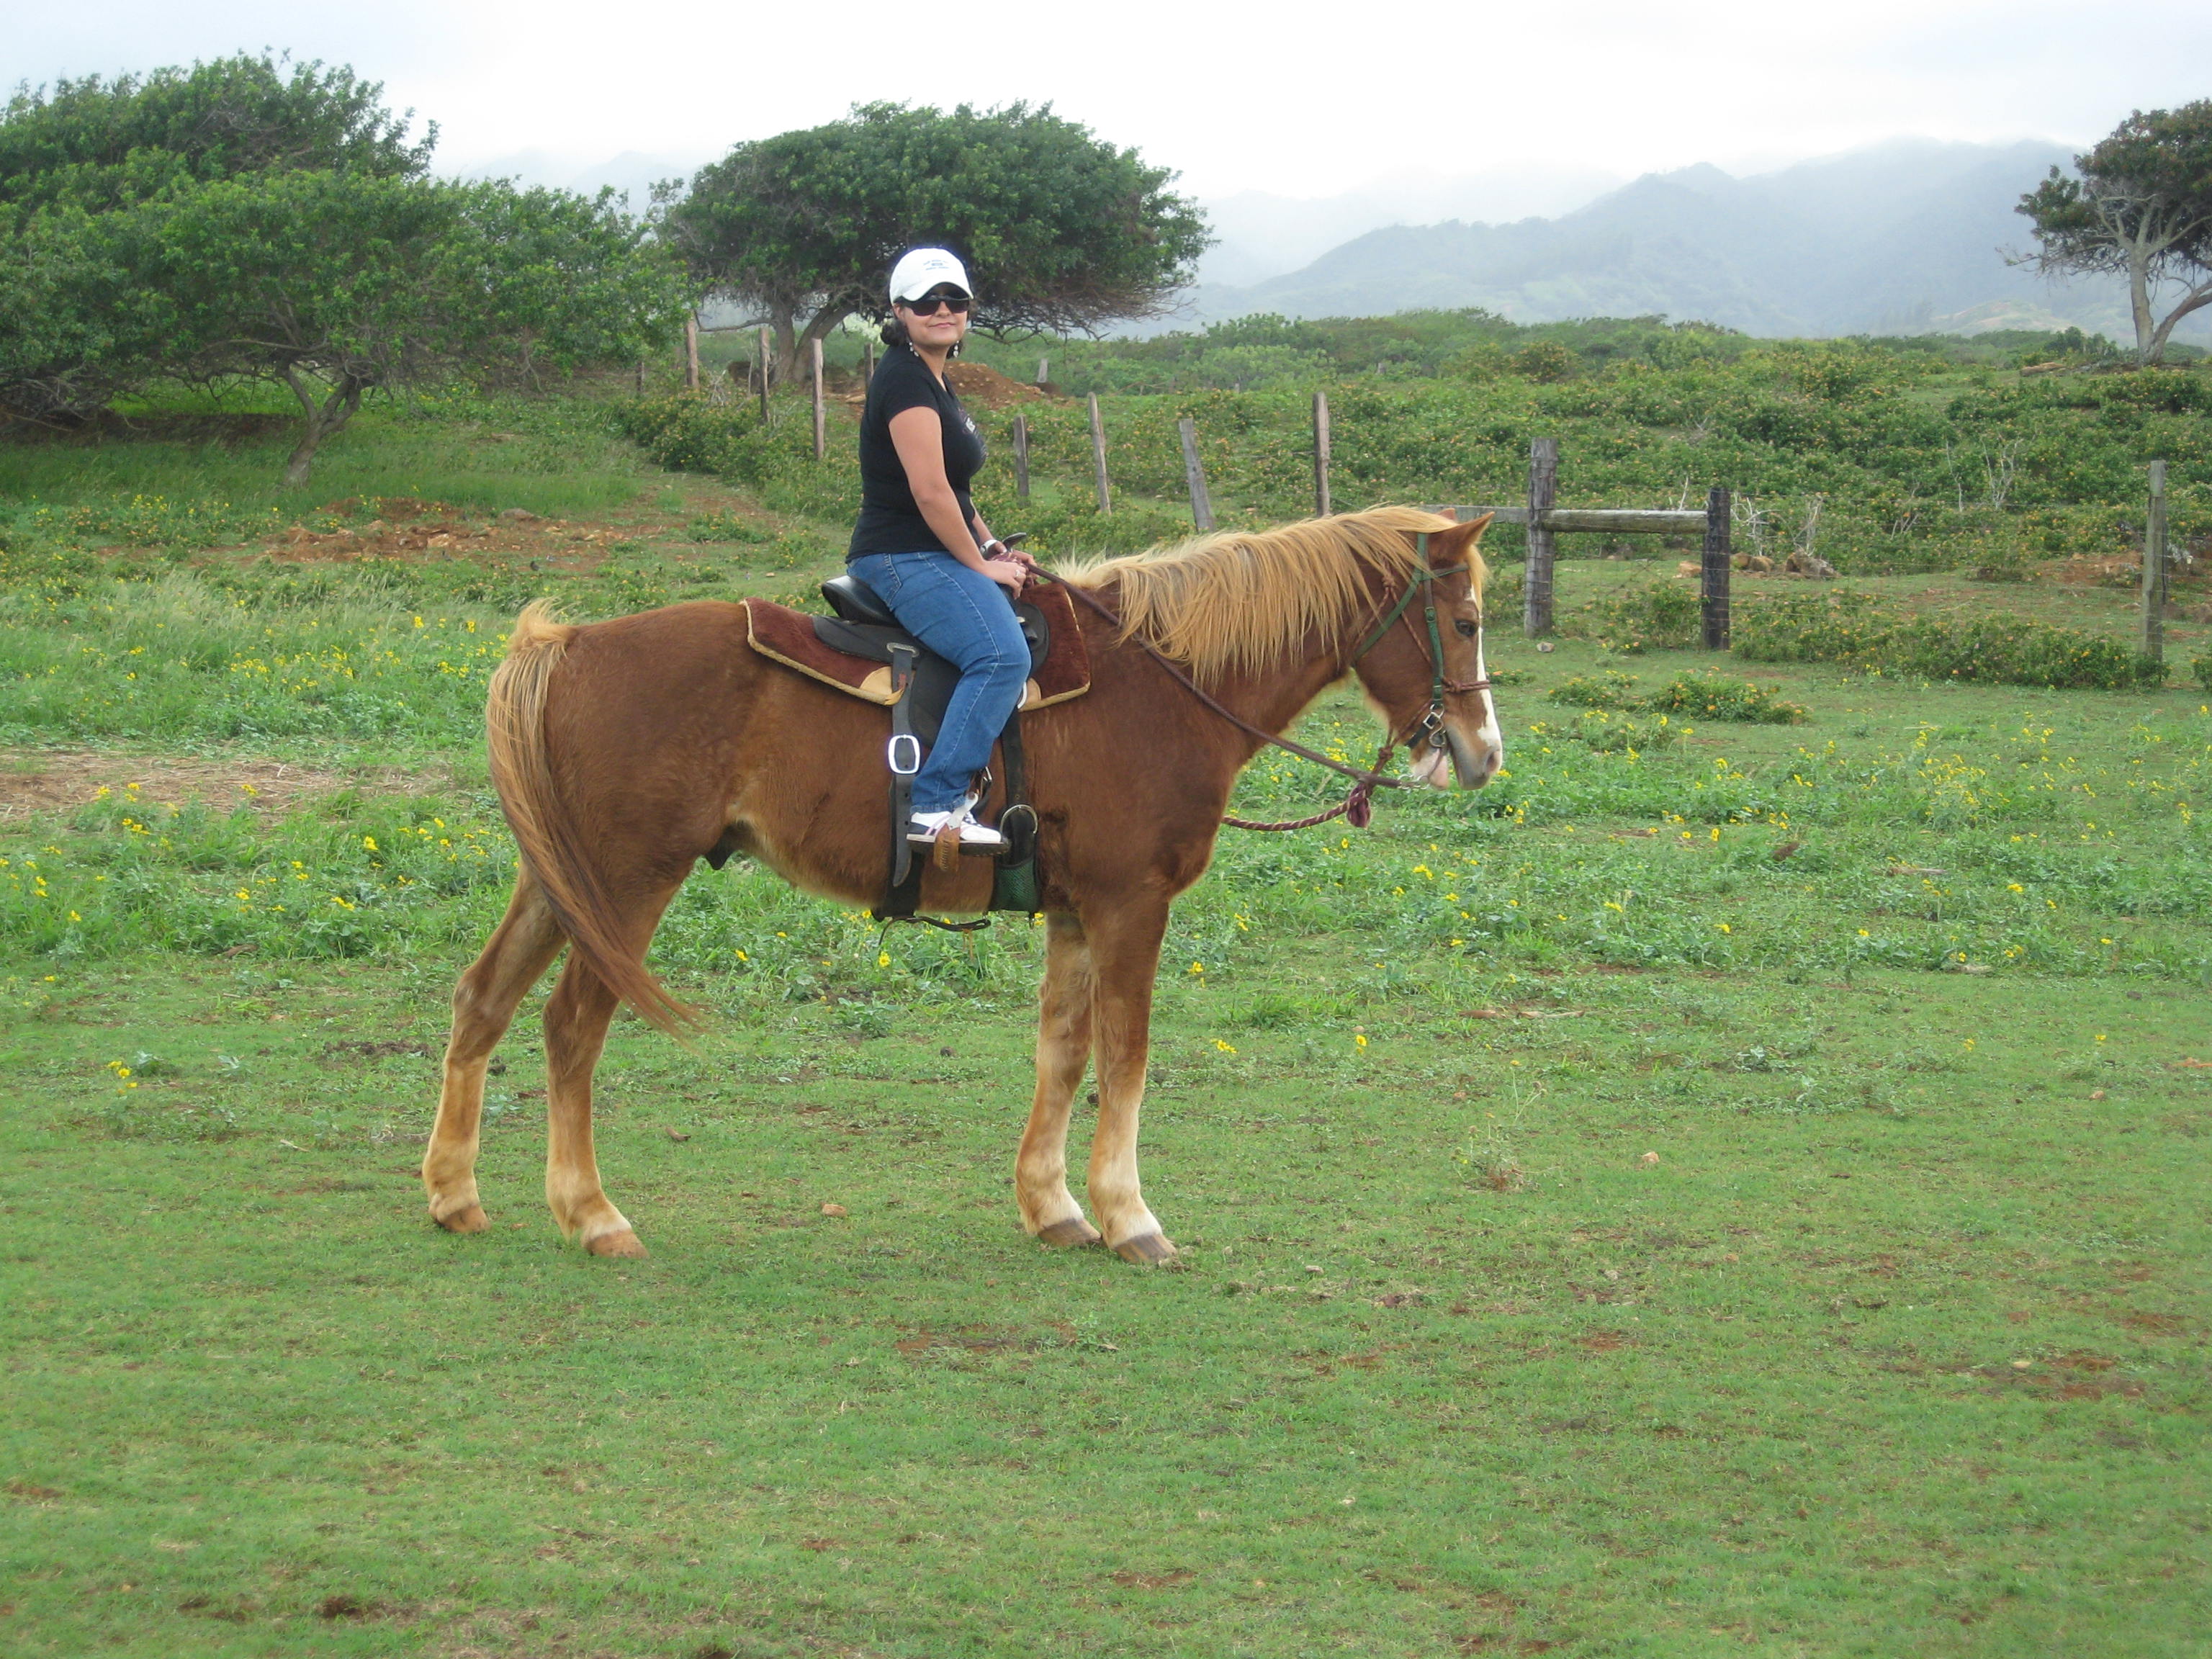
nature, meadow, shore, vacation, pasture, grazing, ranch, horseback, horse, rein, mammal, stallion, mane, hawaii, horses, north, creativecommons, mare, oahu, keating, arlett, equestrianism, pack animal, eventing, trail riding, horse like mammal, mustang horse, animal sports, endurance riding